List of Back to the Future (franchise) characters

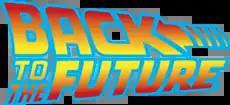
Franchise logo

The "Back to the Future" franchise, including film triology and subsequent animated series feature characters created by Robert Zemeckis and Bob Gale.